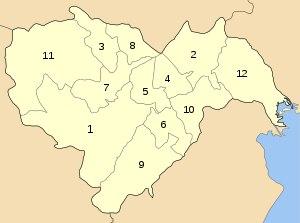
Le nome d’Imathie, ou d’Émathie, est un nome de la périphérie de Macédoine-Centrale.